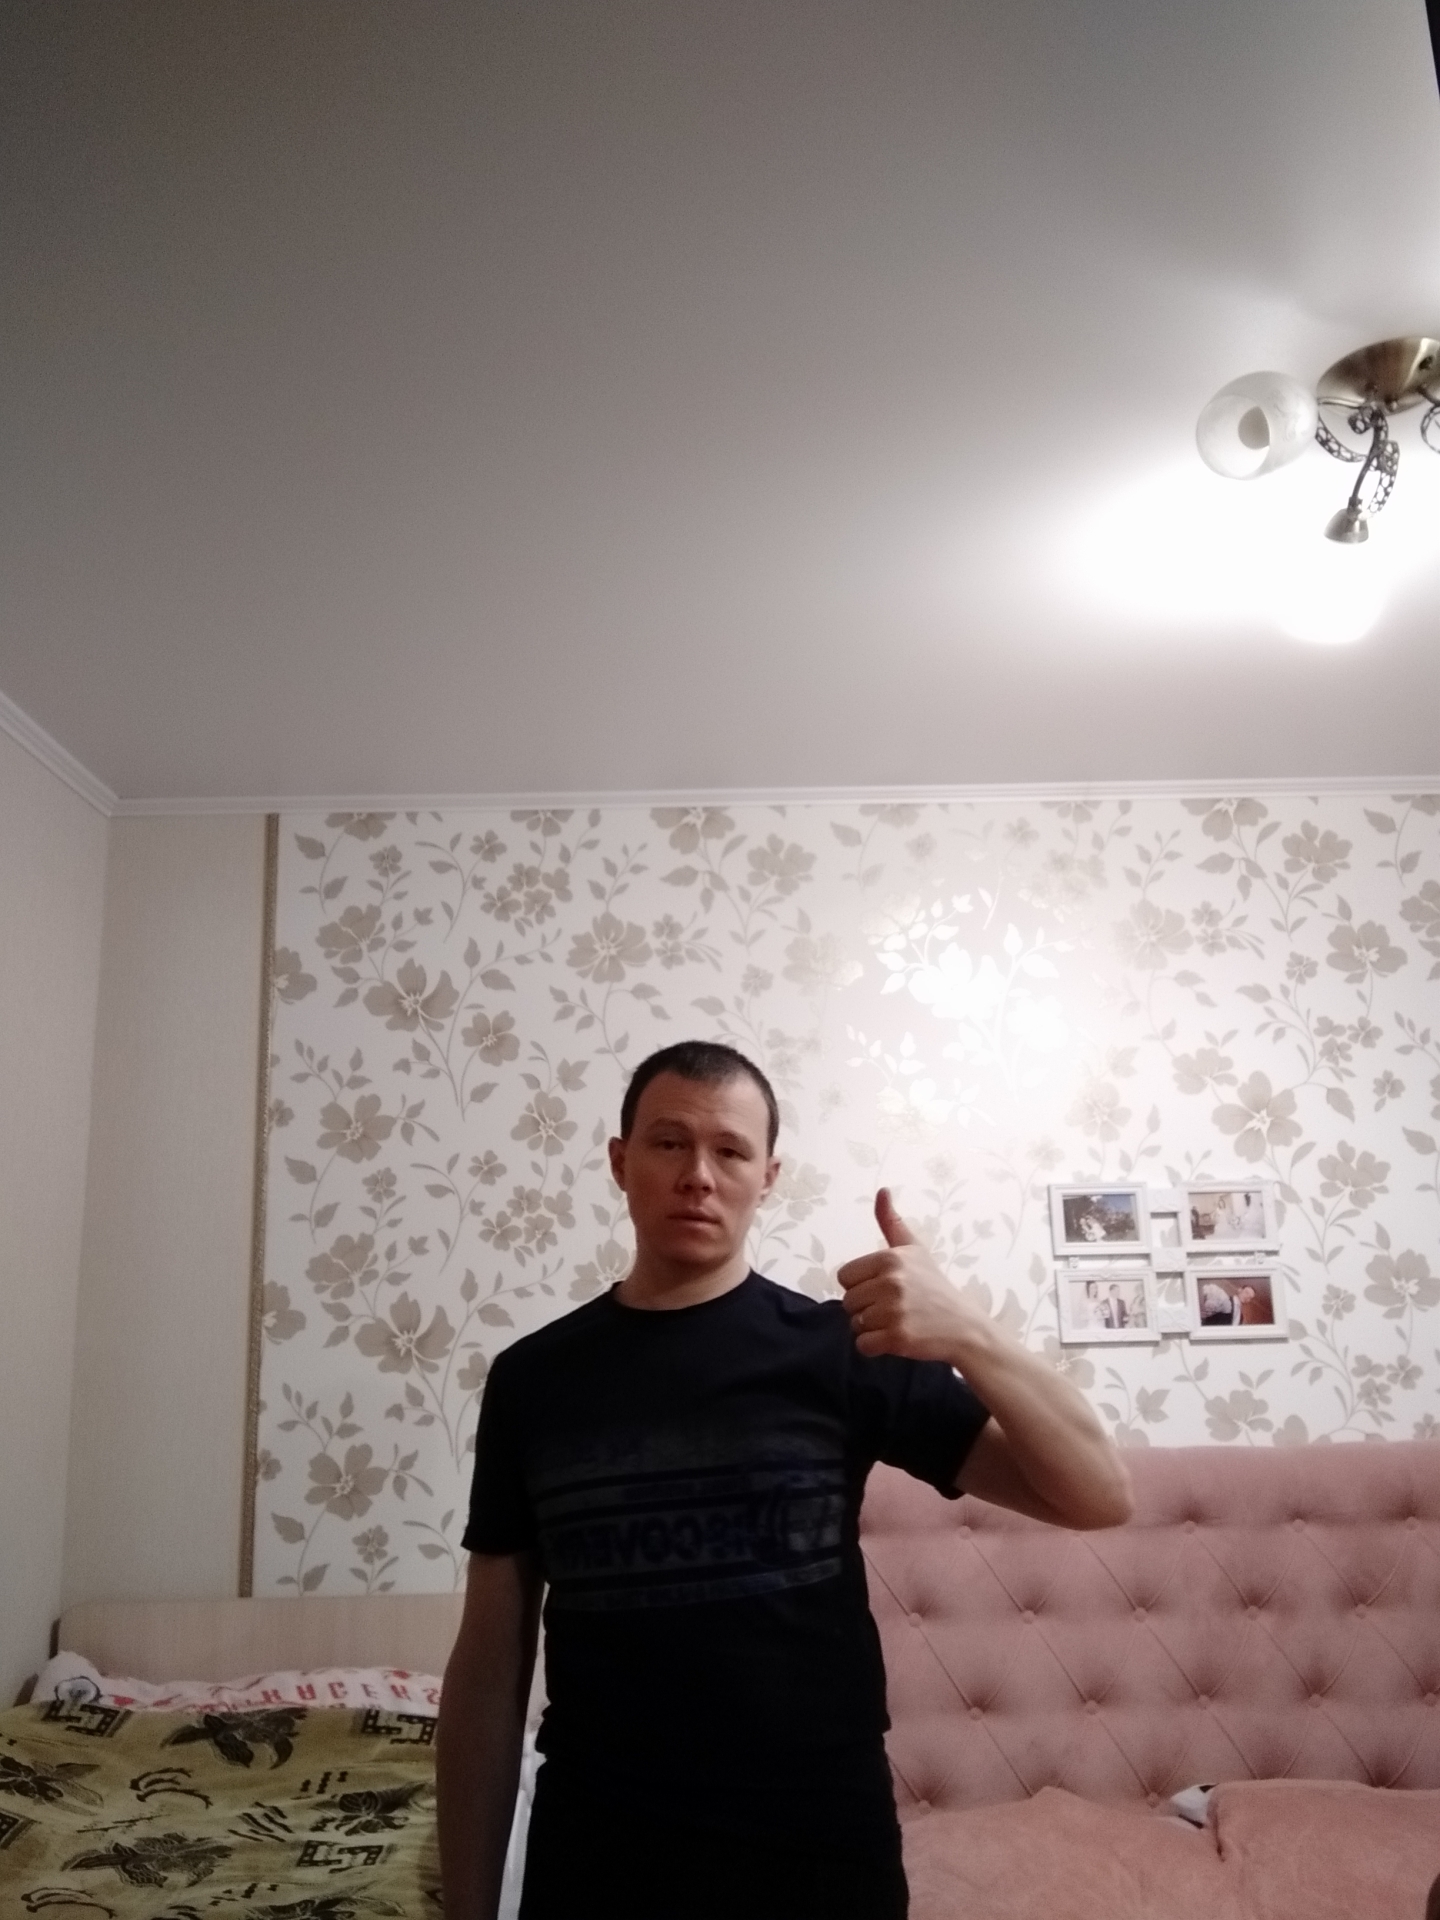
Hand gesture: like